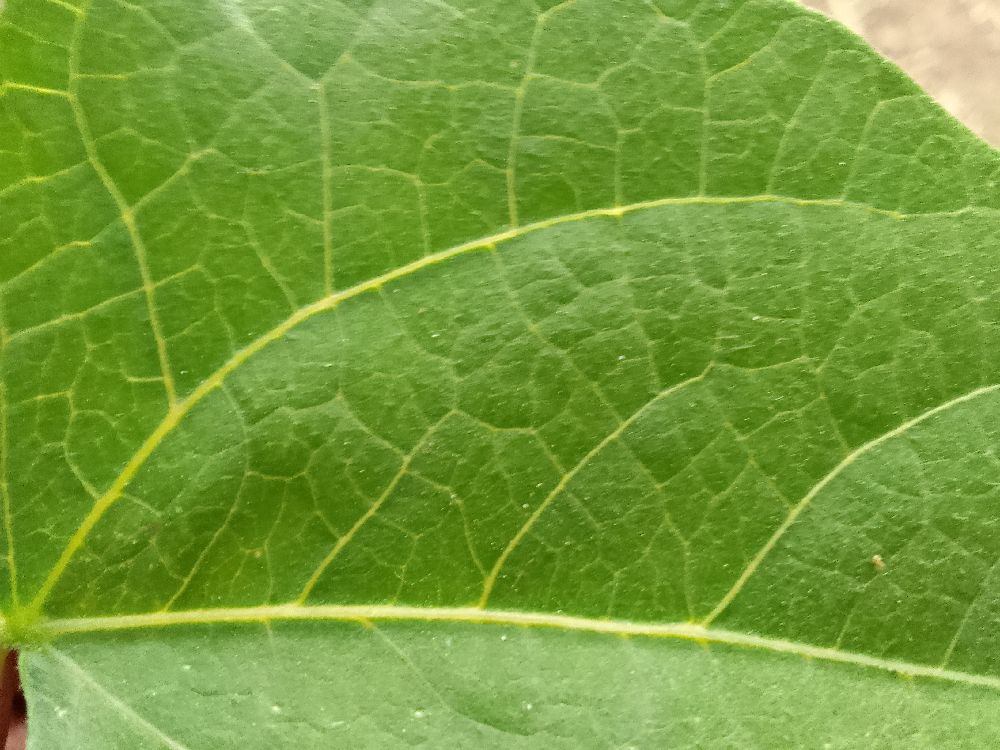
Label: healthy